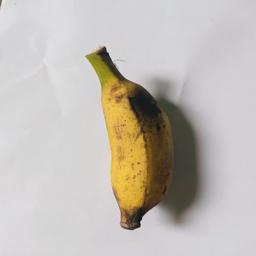
Banana variety: Bangla Kola